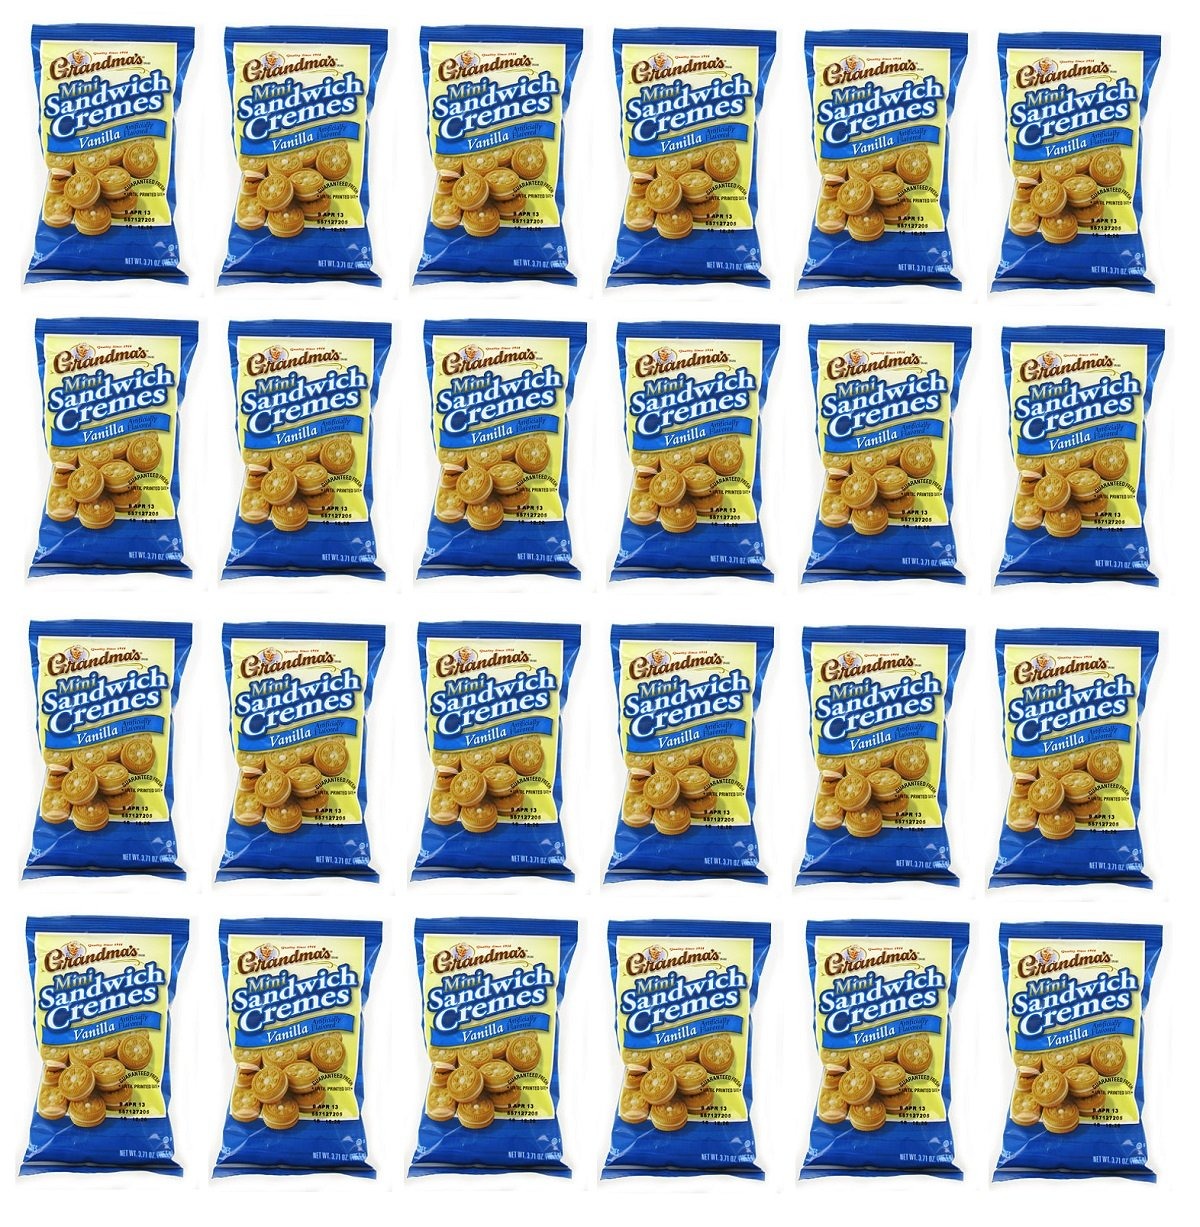
Item Name: Grandmas Mini Vanilla Crème Cookies Peg Bag - 3.71 Oz. Bag - 24 Ct. T. - Tj
Value: 24.0
Unit: Count

Price: 25.72